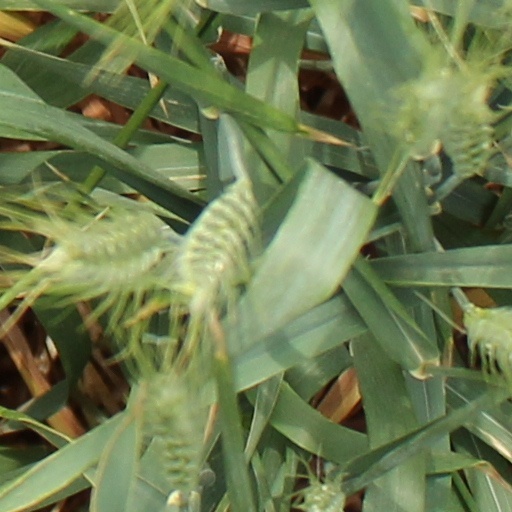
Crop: wheat